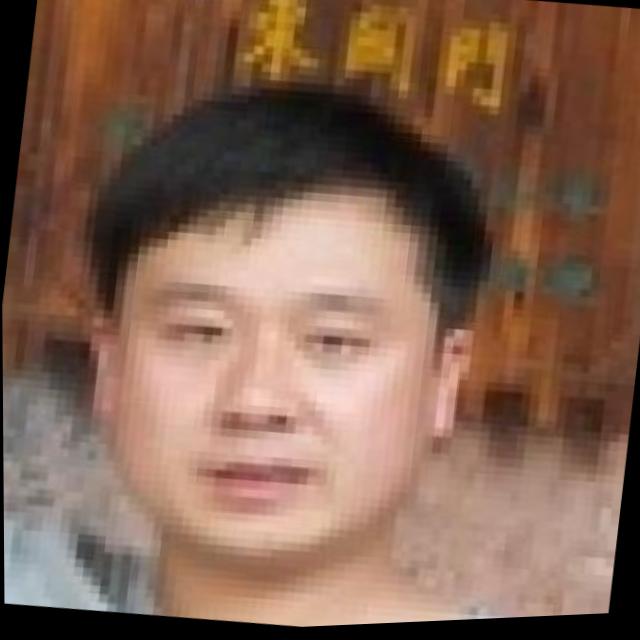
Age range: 21-44